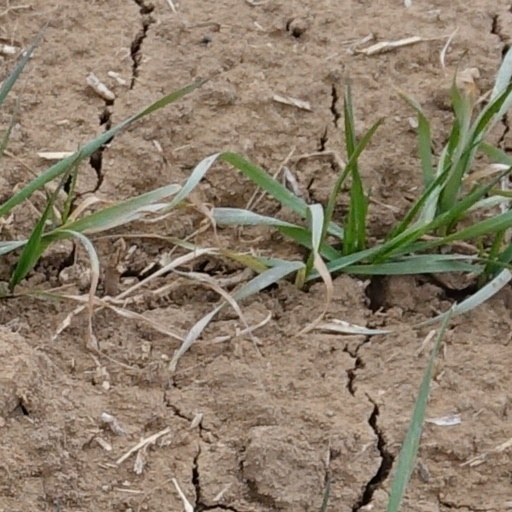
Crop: wheat